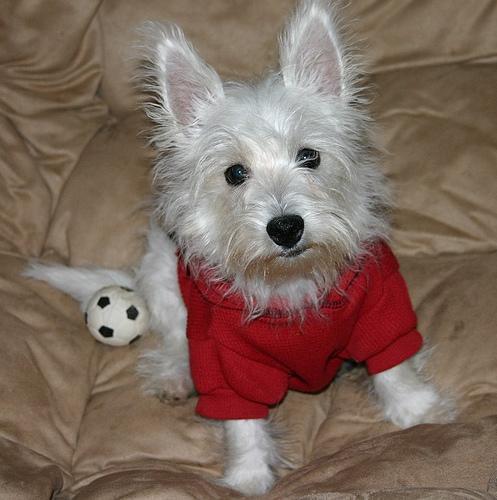
West_Highland_white_terrier